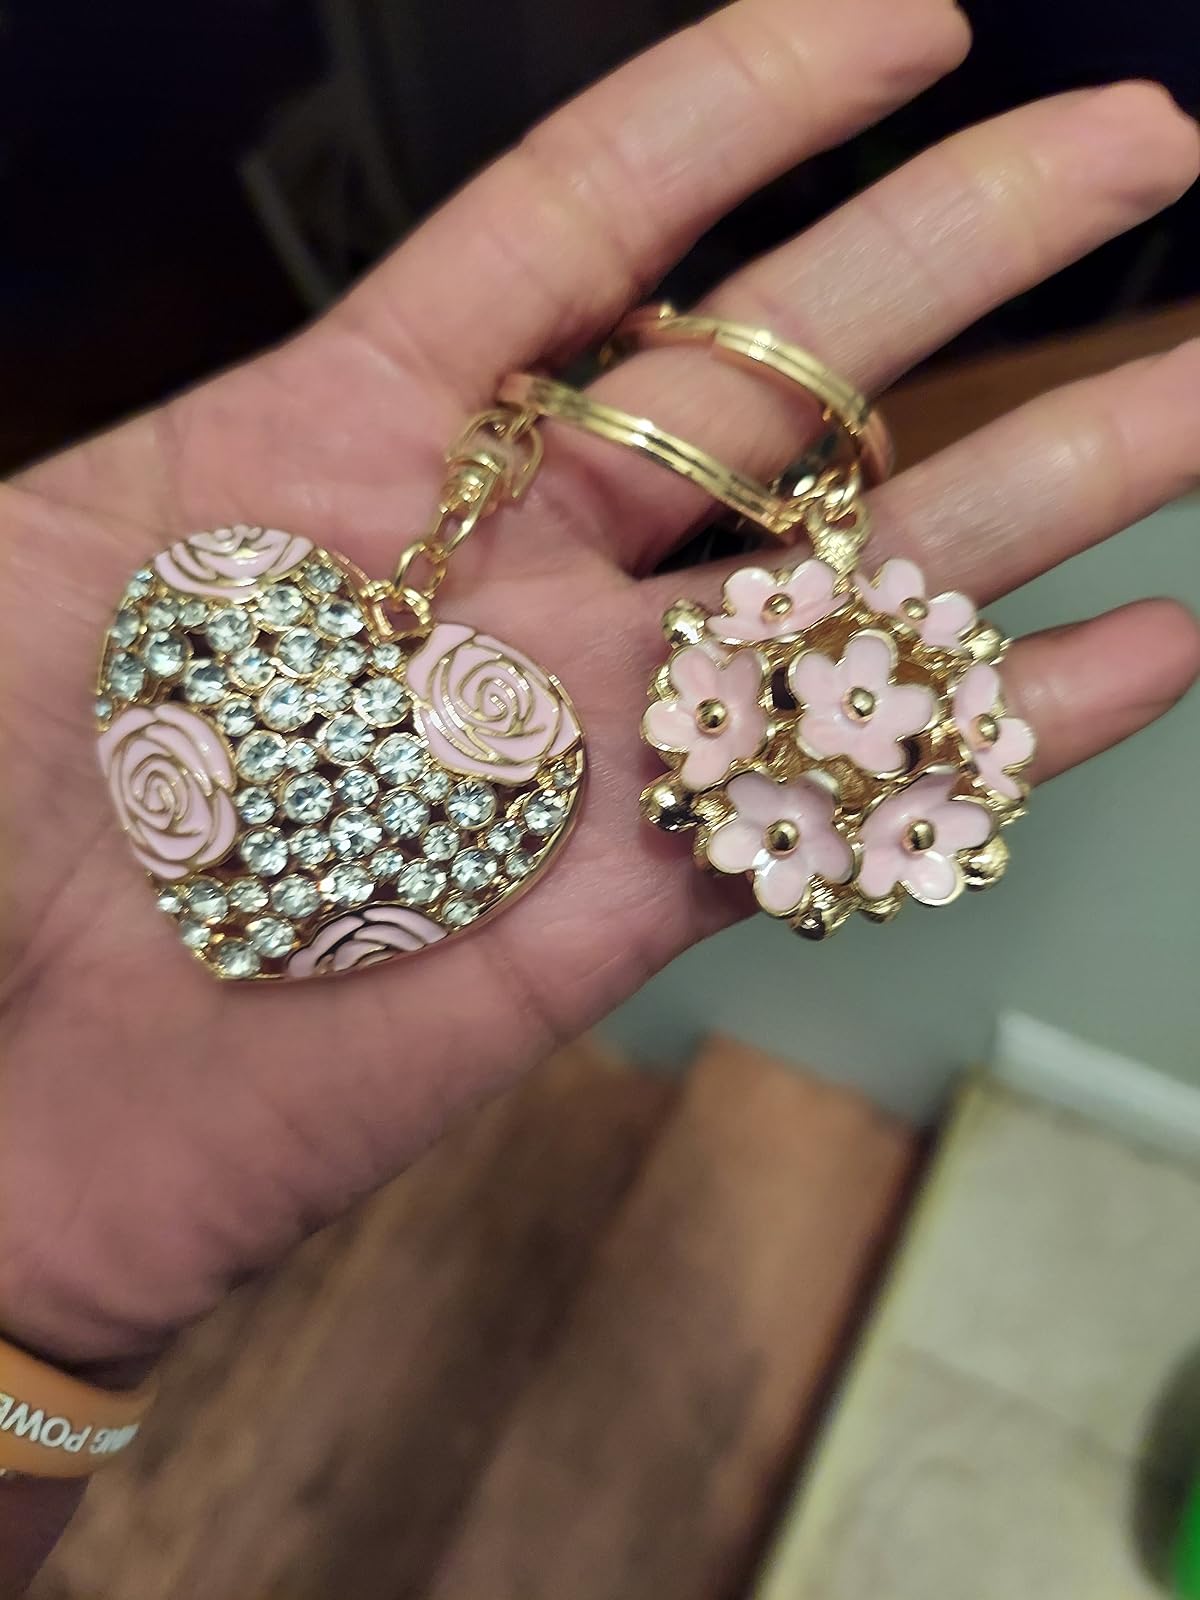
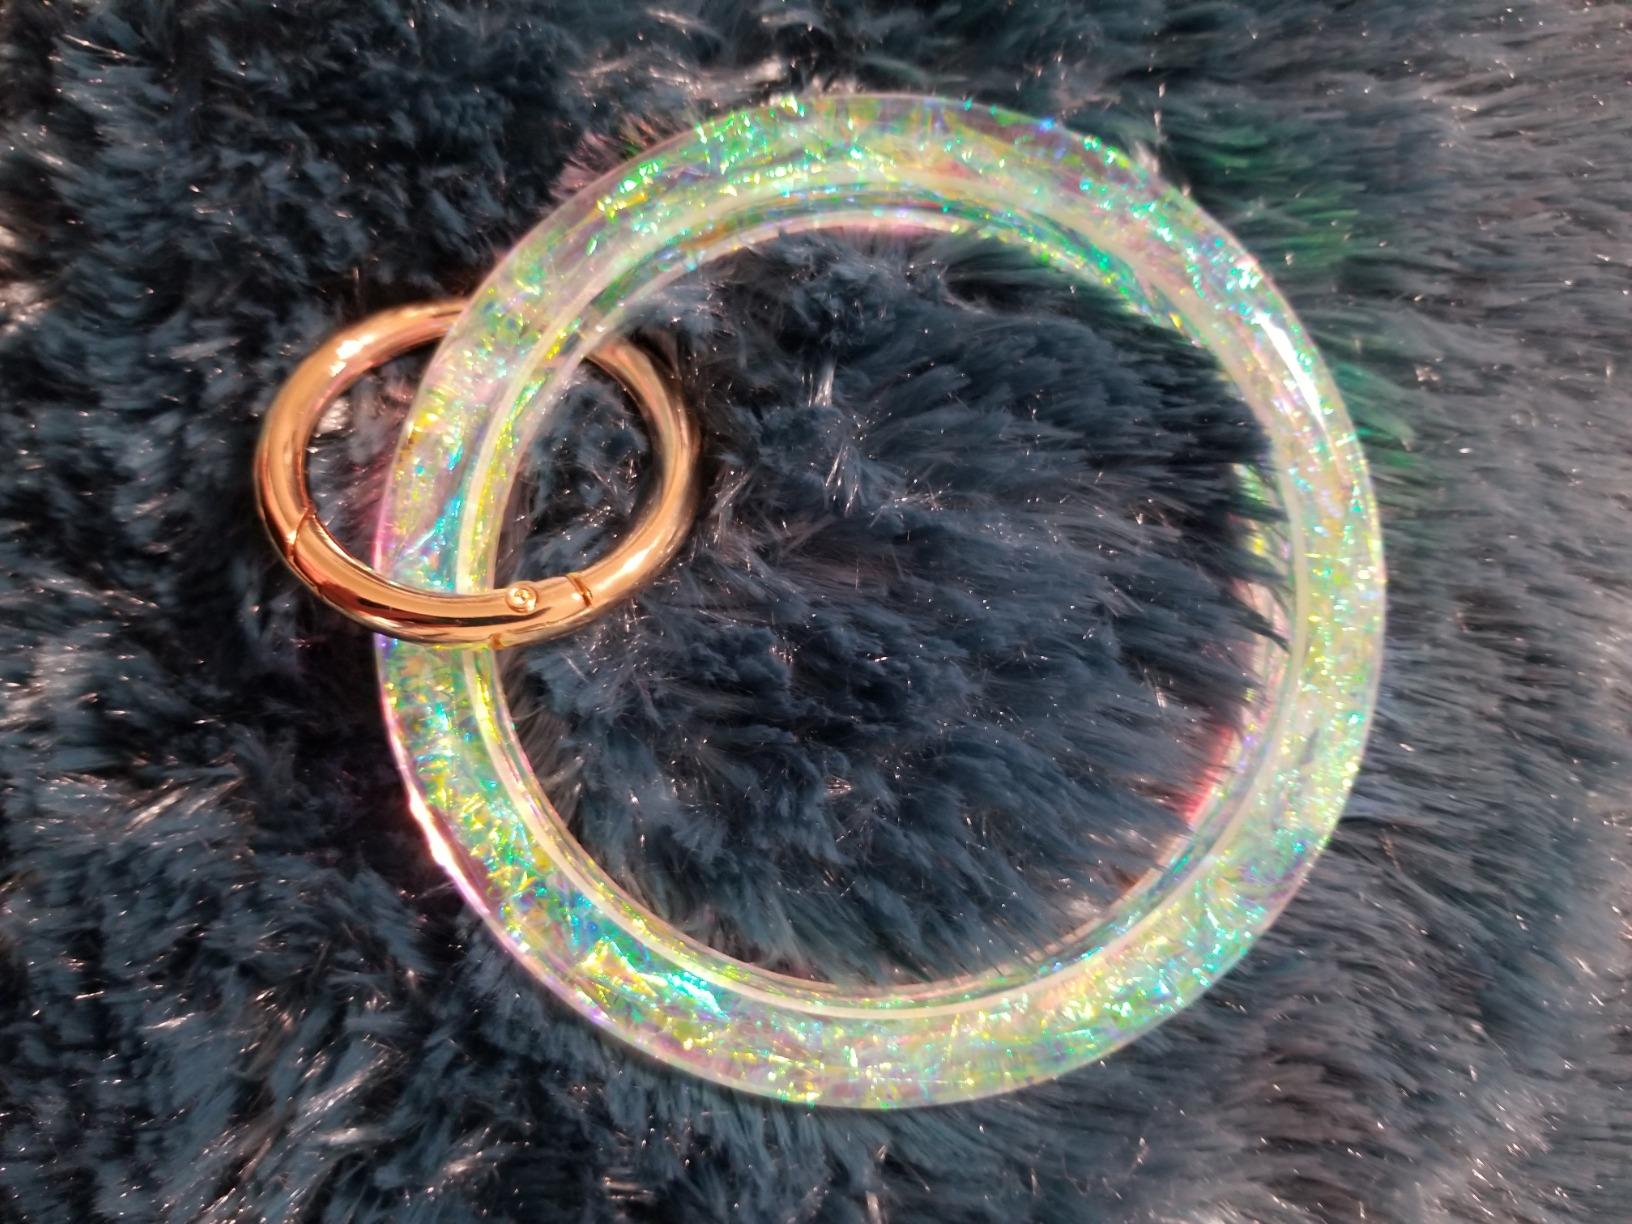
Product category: accessories_keychain
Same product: no